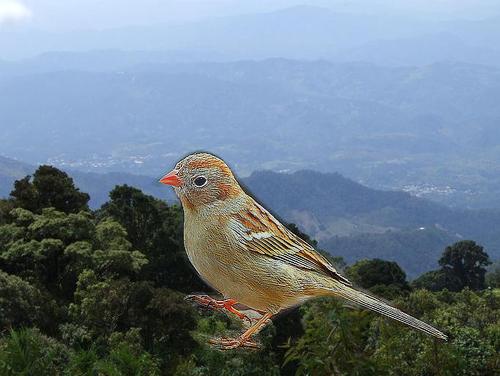
Bird species: Field_Sparrow
Bird type: landbird
Background: land